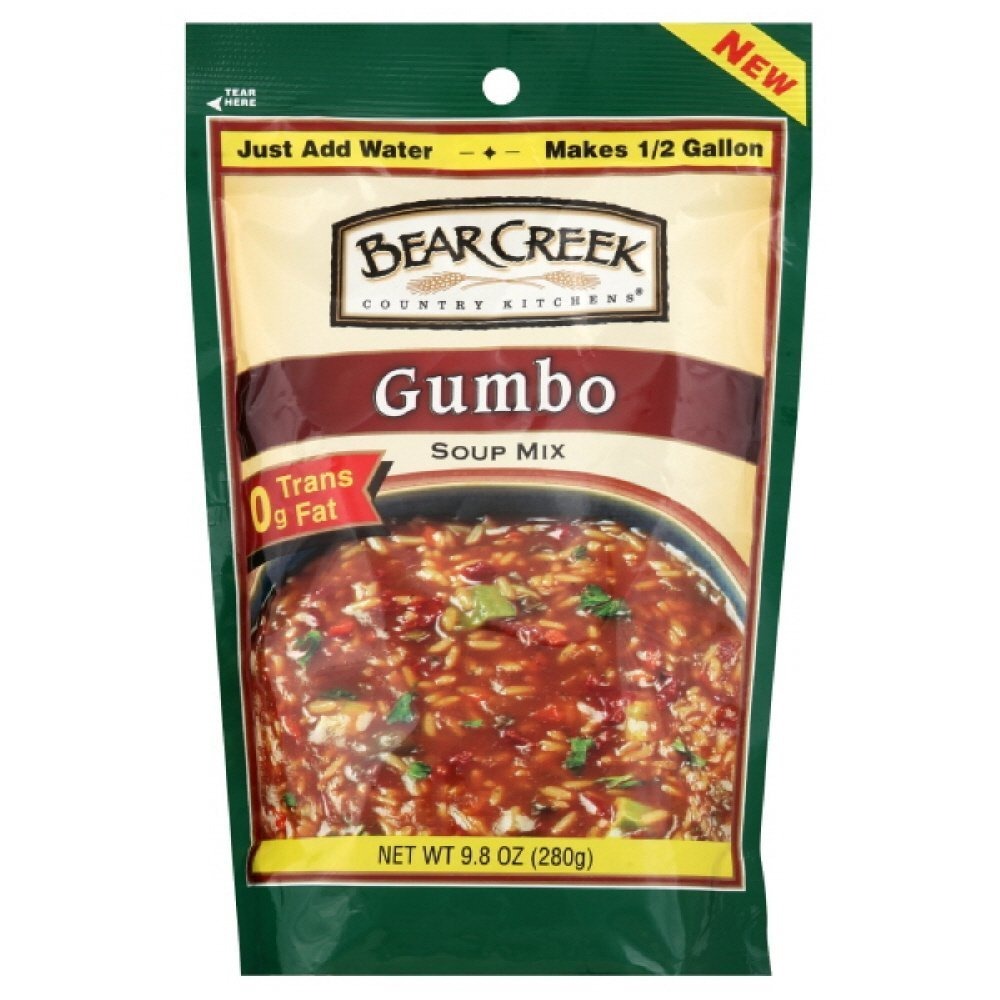
Item Name: Bear Creek Soup Mix, Gumbo, 9.8 Ounce
Bullet Point 1: Soup Mix, Gumbo. Great taste! Just add water. Cooks in 20 minutes
Bullet Point 2: Hearty long-grain rice, veggies and spices for a delicious taste of the Bayou. Eight one cup servings
Bullet Point 3: High in the Heber Valley of the Wasatch Mountains, Bear Creek Country Kitchens began with one goal in mind: deliver great hearty homestyle dishes that the whole family will enjoy
Value: 9.8
Unit: Ounce

Price: 19.99